Ryan Mountcastle

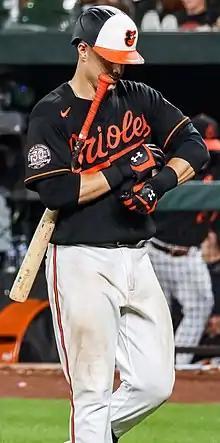
Mountcastle with the Baltimore Orioles in 2022

Ryan Lee Mountcastle (born February 18, 1997) is an American professional baseball first baseman for the Baltimore Orioles of Major League Baseball (MLB). He made his MLB debut in 2020.